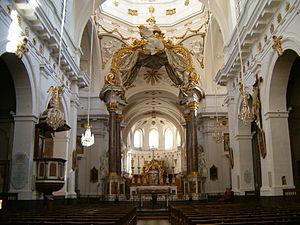
L'église Saint-Bruno-lès-Chartreux est une église située dans le 1ᵉʳ arrondissement de Lyon, au-dessus du quai Saint-Vincent. C'était l'église de la Chartreuse de Lyon jusqu'à la Révolution. C'est l'un des rares édifices religieux baroques de la ville, avec l'église Saint-Just, la chapelle de la Trinité et la chapelle de l'Hôtel-Dieu.